General Behavior Inventory

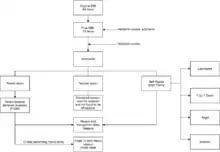
General Behavior Inventory Version Development

The GBI was originally made as a self-report instrument for college students and adults to use to describe their own history of mood symptoms. The original item set included clinical characteristics and associated features in addition to the diagnostic symptoms of manic and depressive states in the current versions of the Diagnostic and Statistical Manual (DSM) of the American Psychiatric Association. The first set of 69 items was increased to 73, with the final version having 73 mood items and 6 additional questions to check the validity of responses (but which did not figure in the scale scores). The self report version of the GBI has been used in an extensive program of research, accruing evidence of many facets of validity. Because of its length and high reading level, there also have been many efforts to develop short forms of the GBI.